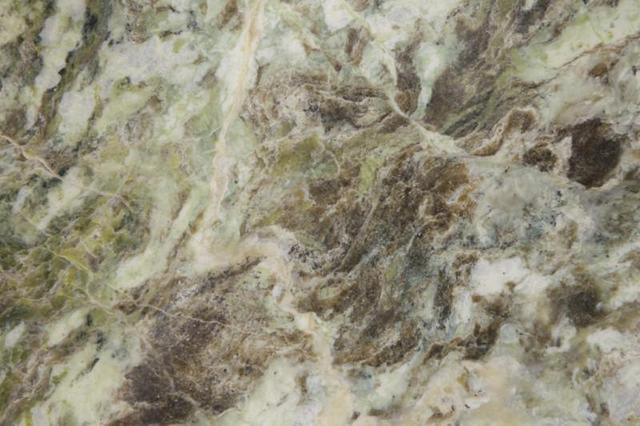
Texture: marbled